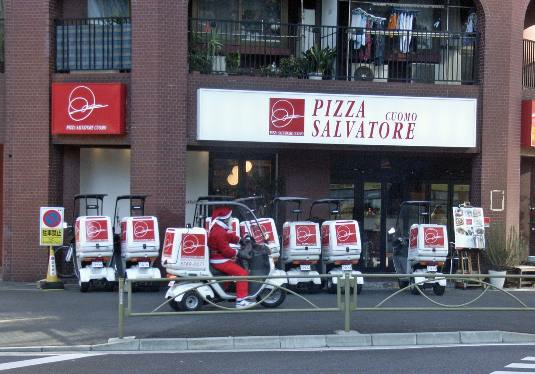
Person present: Yes